Les Sauterelles

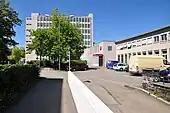
Schweizer Radio DRS, "Brunnenhof" studio in Zürich

On 19 September 1962, in the lobby of the studio Brunnenhof of the Swiss national radio in Zürich, two unnamed students from French-speaking Switzerland, who are dedicated to the music of "The Shadows", and also Toni Vescoli, an aspiring singer-guitarist participated at the trials for a guitar festival in Lausanne as "mini-Shadows": they had hardly a chance to win, but at least their first professional studio recording, and never met again. François Garzoni, drummer, and Toni Vescoli rehearsed first songs at Garzoni's home, and LES SAUTERELLES were born, the "grass-hoppers" or more precisely "Locusts". Peter Frey, in fact a jazz musician and former classmate of Vescoli, acted as third member as "instrumental guitarist in the style of The Shadows" as the most experienced and oldest guy. Bass guitarist Günter Sohr, which, however, does not play bass guitar, the latter played by Peter Furrer, but the sound at the youth center Zürich-Bachwiesen convinced. Otto Ritschard, the friend of Toni Vescolis sister Vera, shortly thereafter joins the Sauterelles as bass guitarist, although he has never played a guitar; Toni Quero, former music teacher, taught him.